Ironstone Bridge

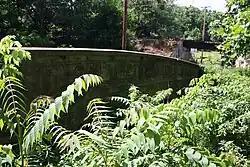
Ironstone Bridge in Douglass Township, Pennsylvania, July 2013

Ironstone Bridge is a historic concrete arch bridge located at Douglass Township in Berks County, Pennsylvania. It is a single span , concrete barrel arch bridge, constructed in 1907. It crosses Ironstone Creek.